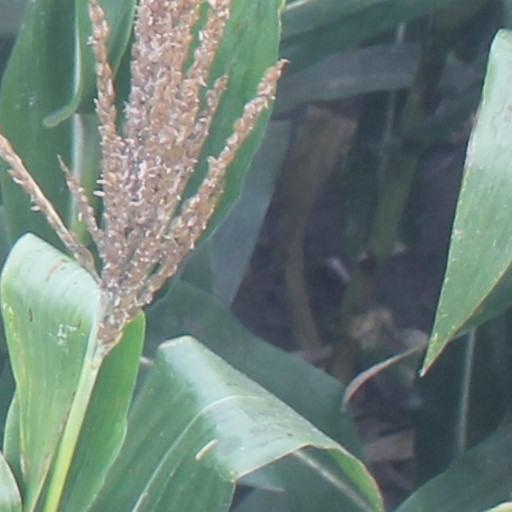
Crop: maize; corn